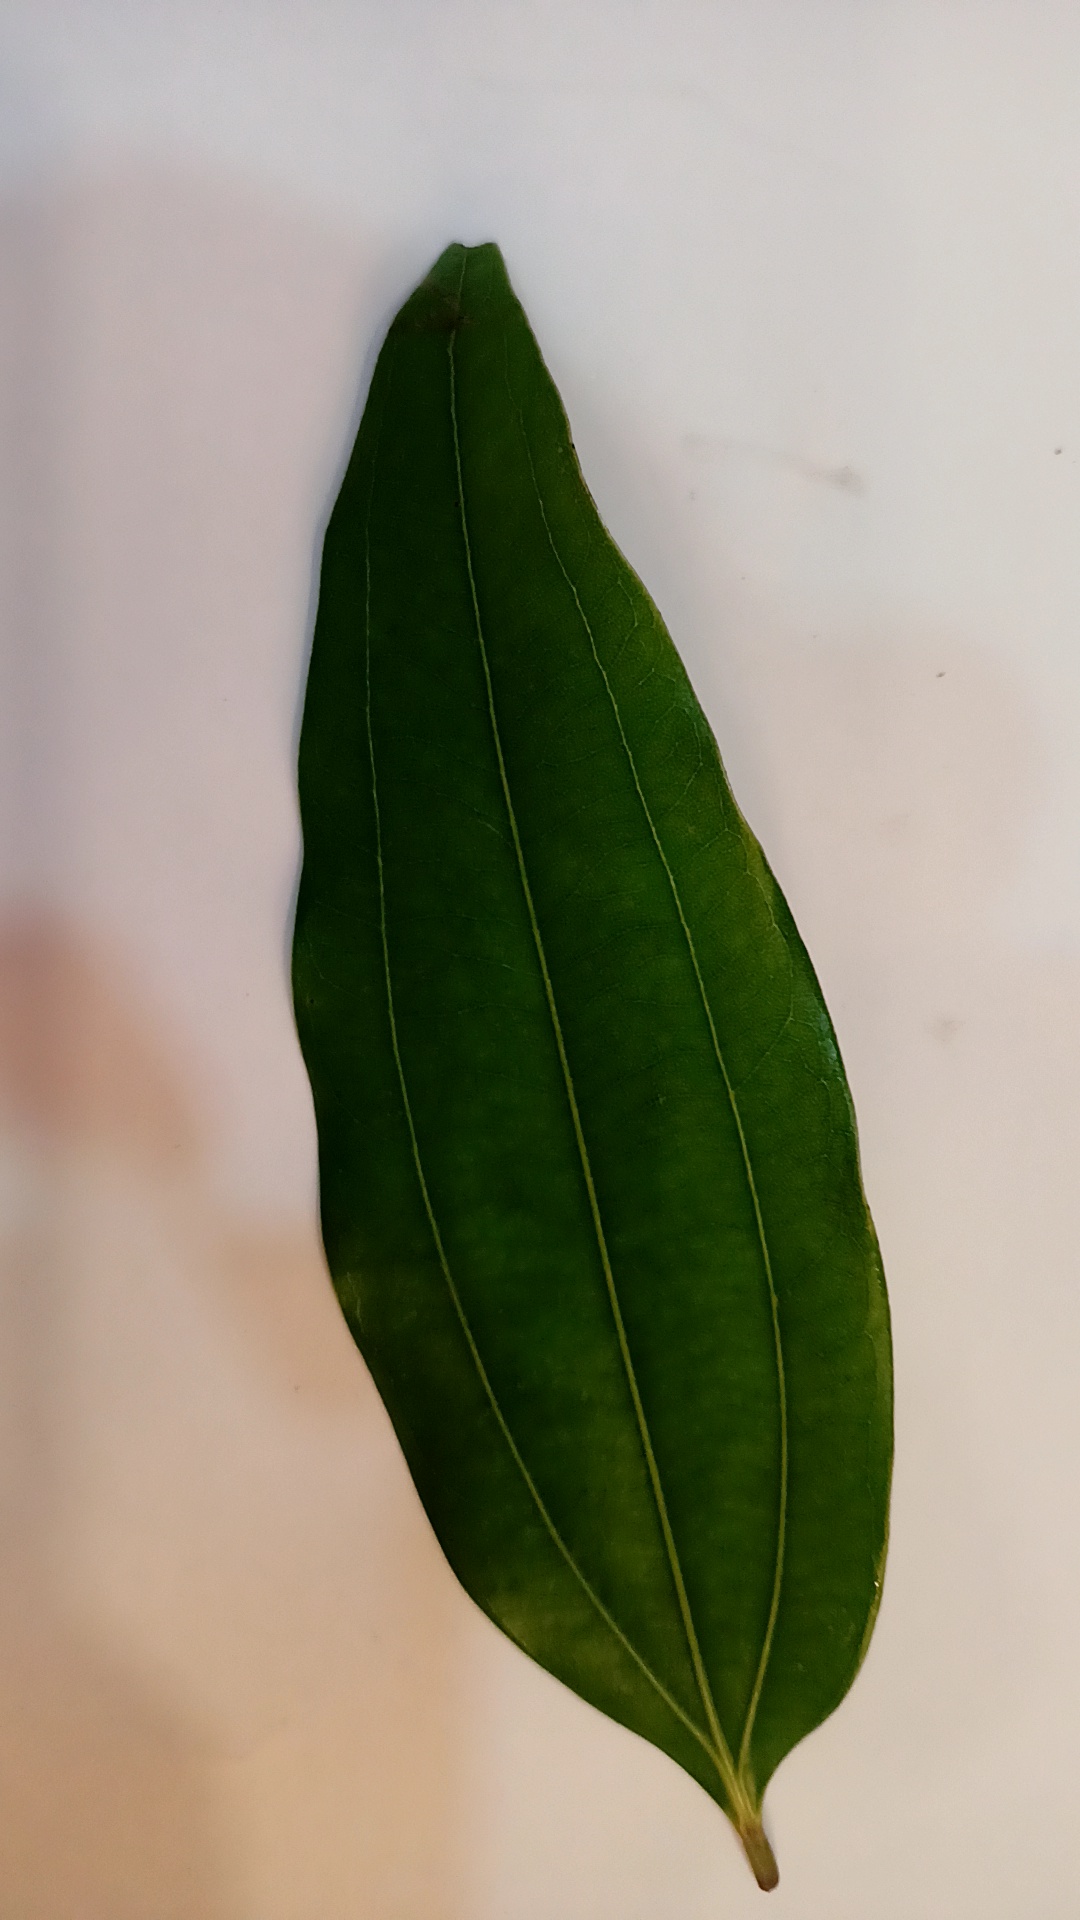
Label: Healthy